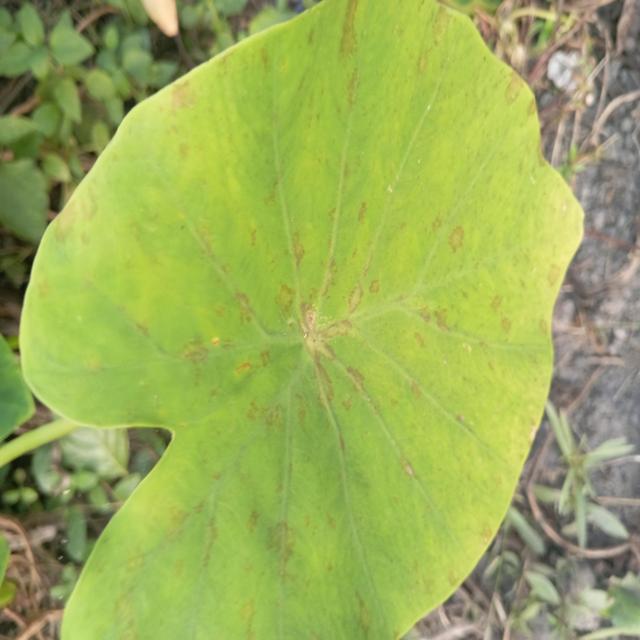
Label: Early_Blight